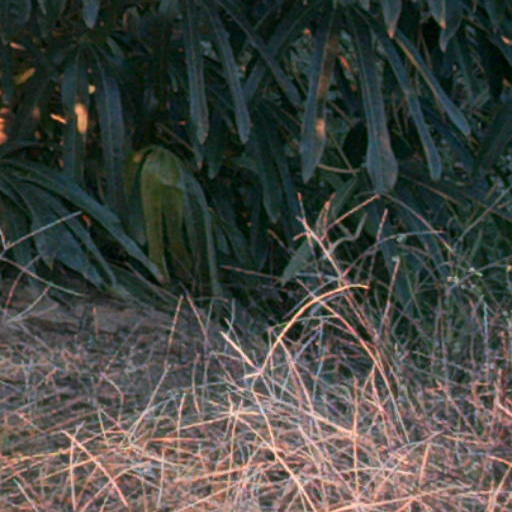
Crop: cassava